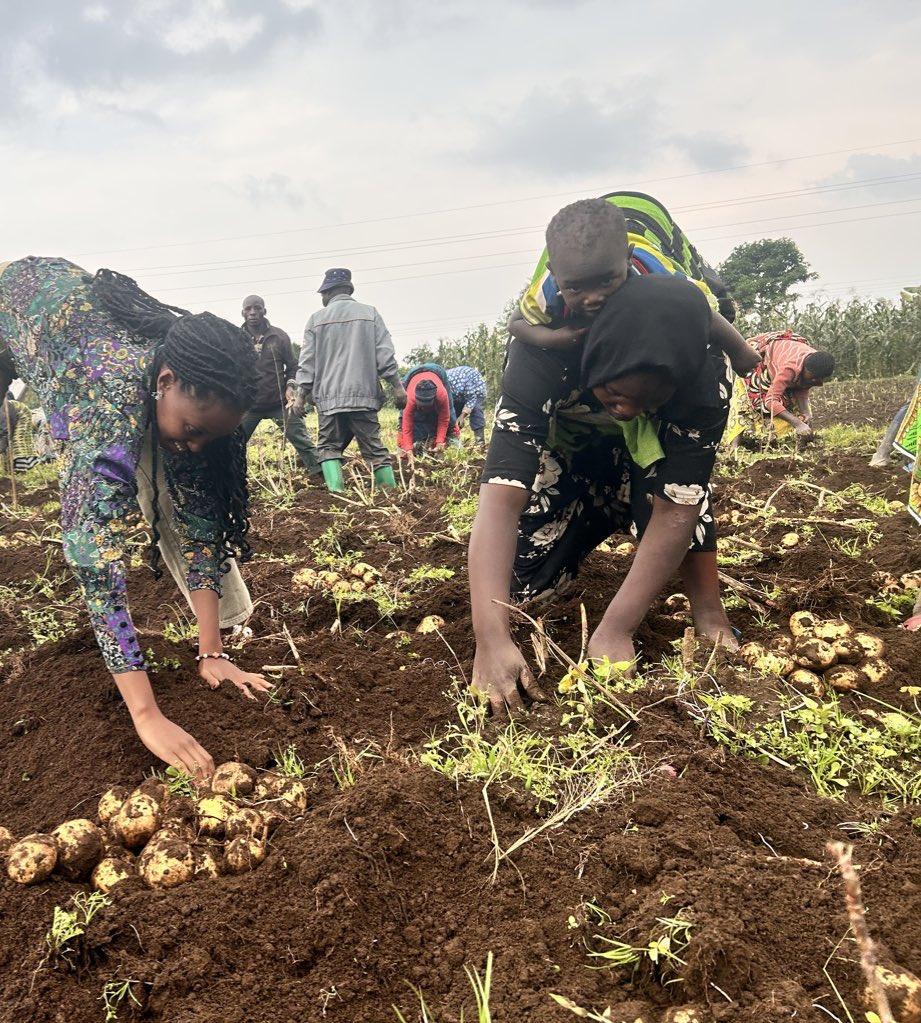
Viazi vya mviringo vinavunwa kutoka shambani, wakulima wanavichimba toka kwenye ardhi, huzikusanya na baadae kuzipakia kwenye mifuko na kuishona, kusafirisha kupeleka sokoni kwa ajili ya wahitaji hasa wanaofanya biashara ya chipsi.